Blueberries for Sal

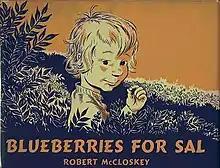
First edition cover

Blueberries for Sal is a classic children's picture book written and illustrated by Robert McCloskey in 1948. The story is set in Maine, following the adventures of a young girl named Sal and a bear cub named Little Bear as they both go blueberry picking with their respective mothers before winter.